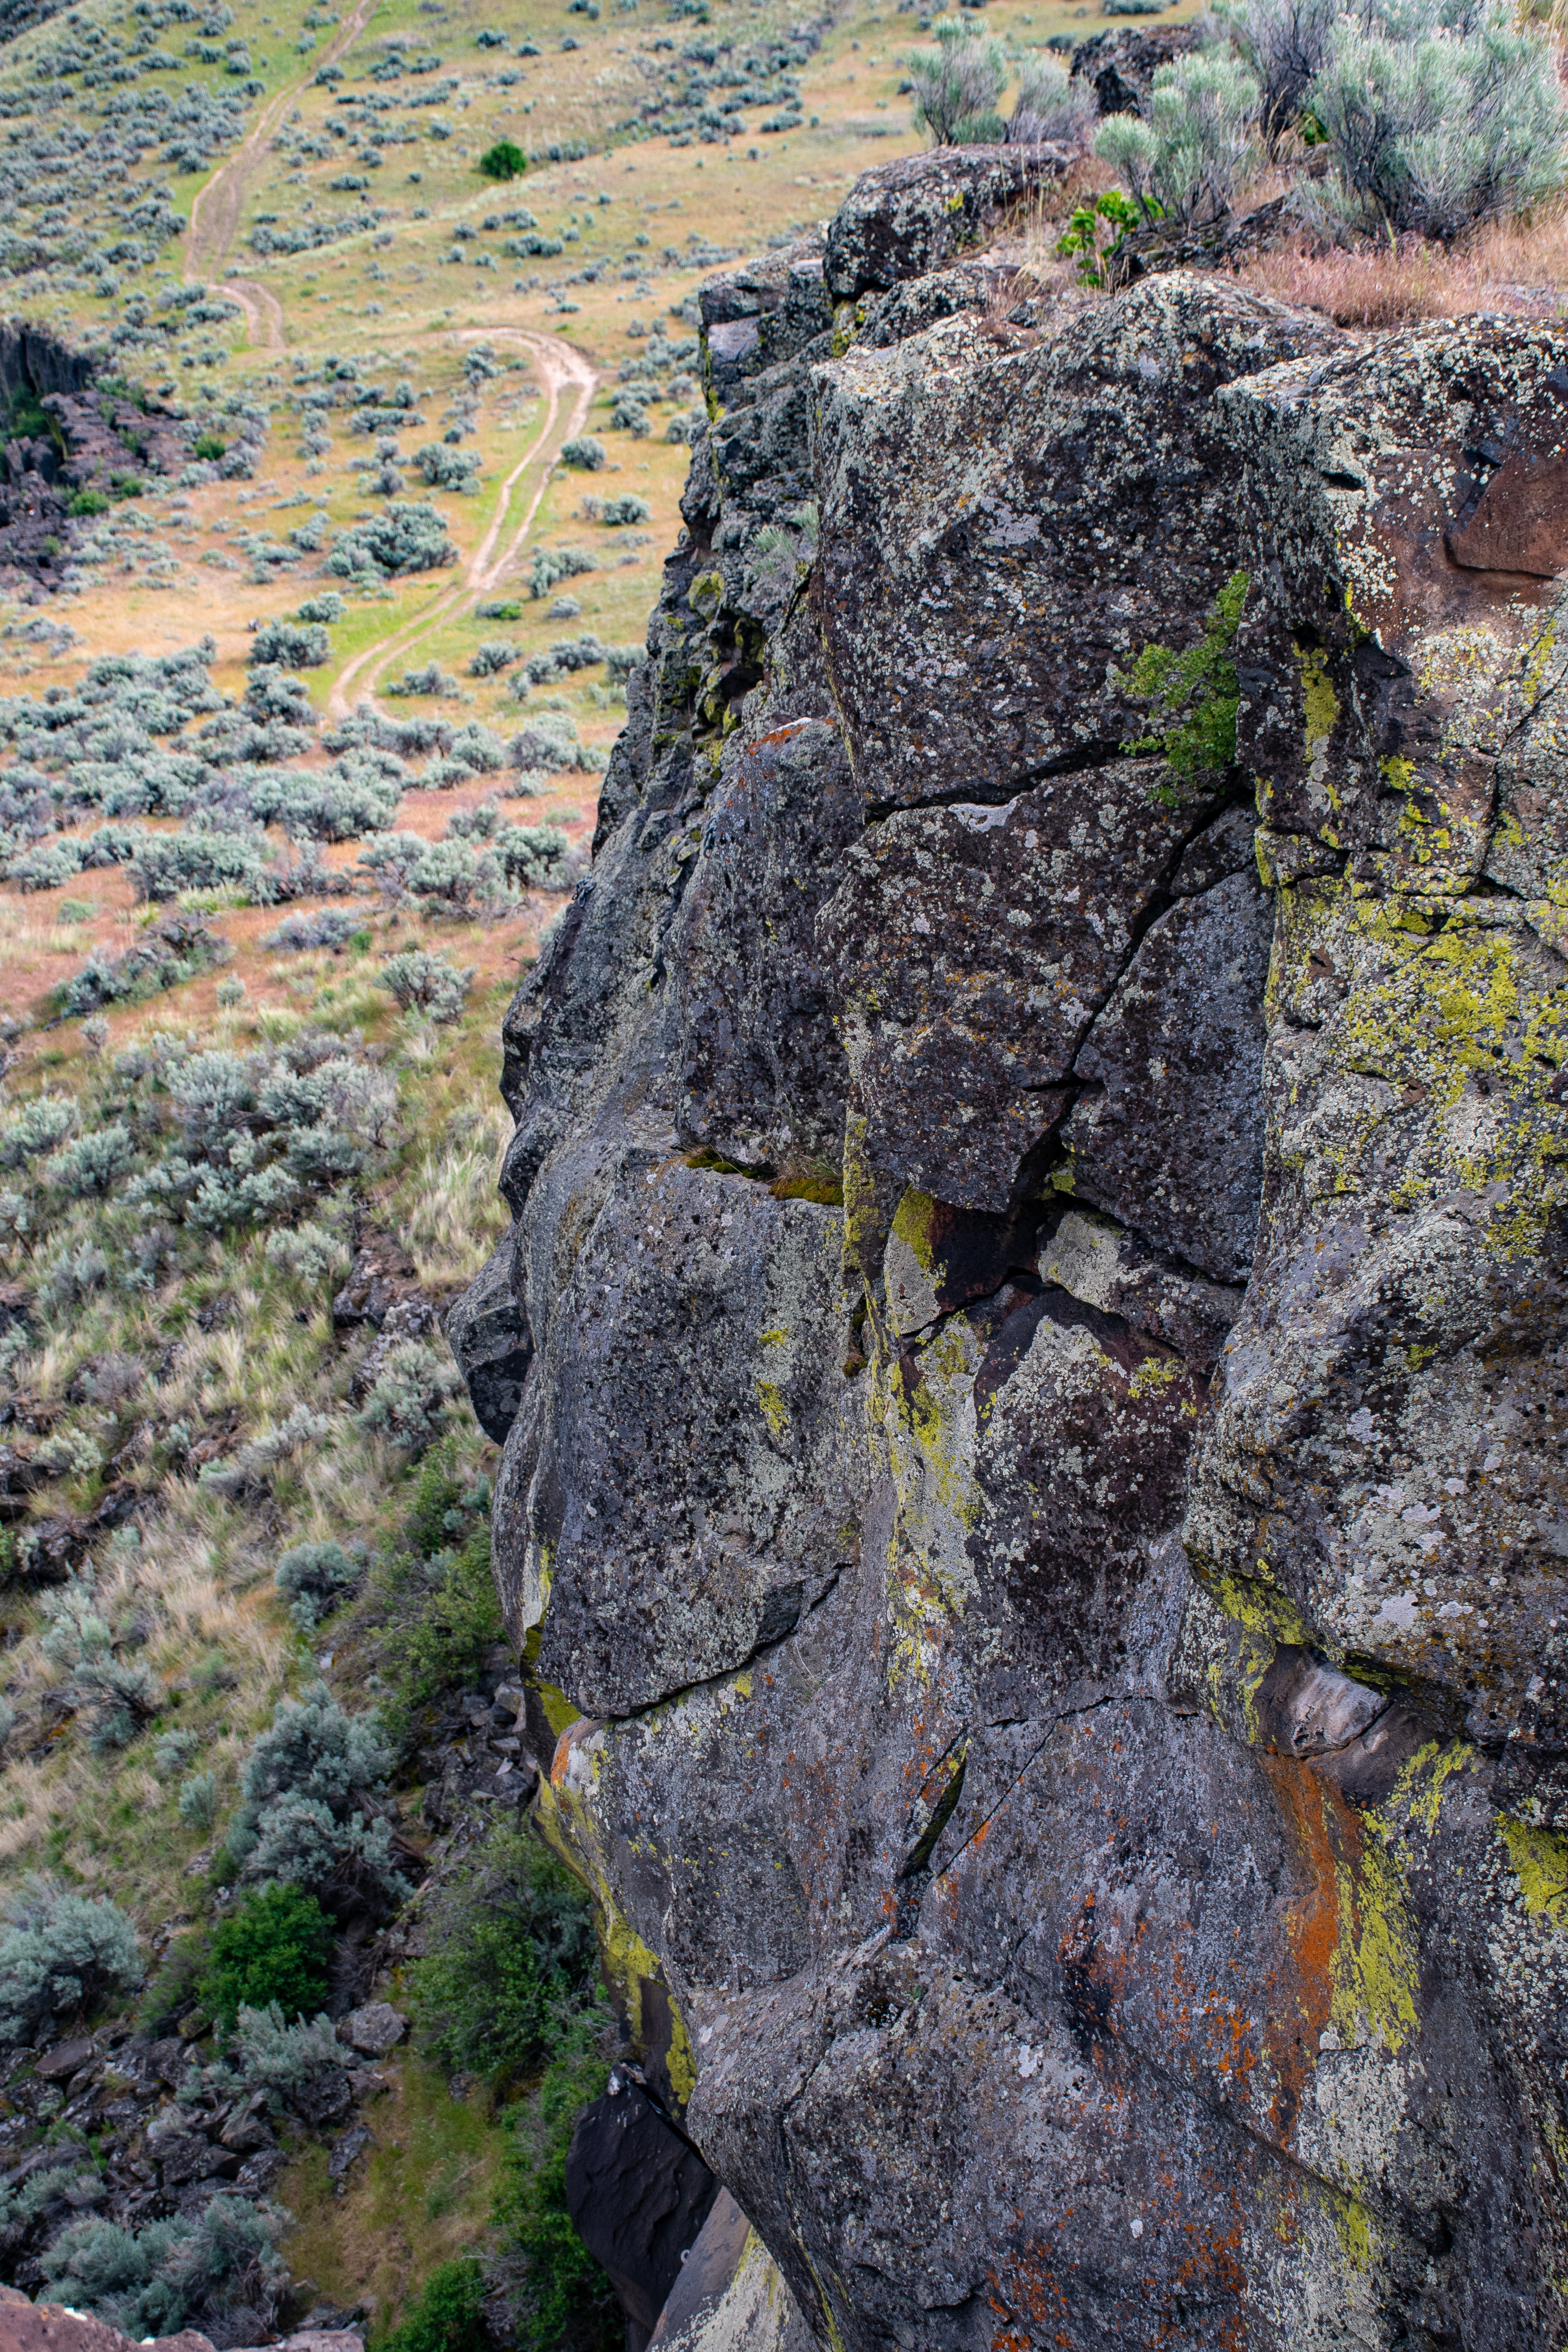
rock, bedrock, outcrop, formation, geology, geological phenomenon, cliff, escarpment, fault, klippe, dike, igneous rock, intrusion, terrain, tree, plant, landscape, sill, ravine, moss, boulder